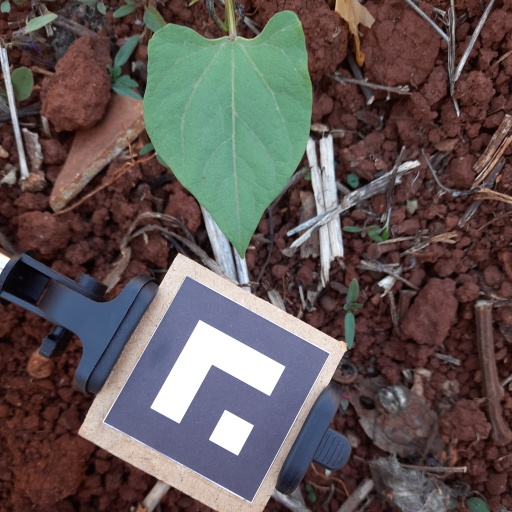
Observations: flat surface, no eating holes, under shade